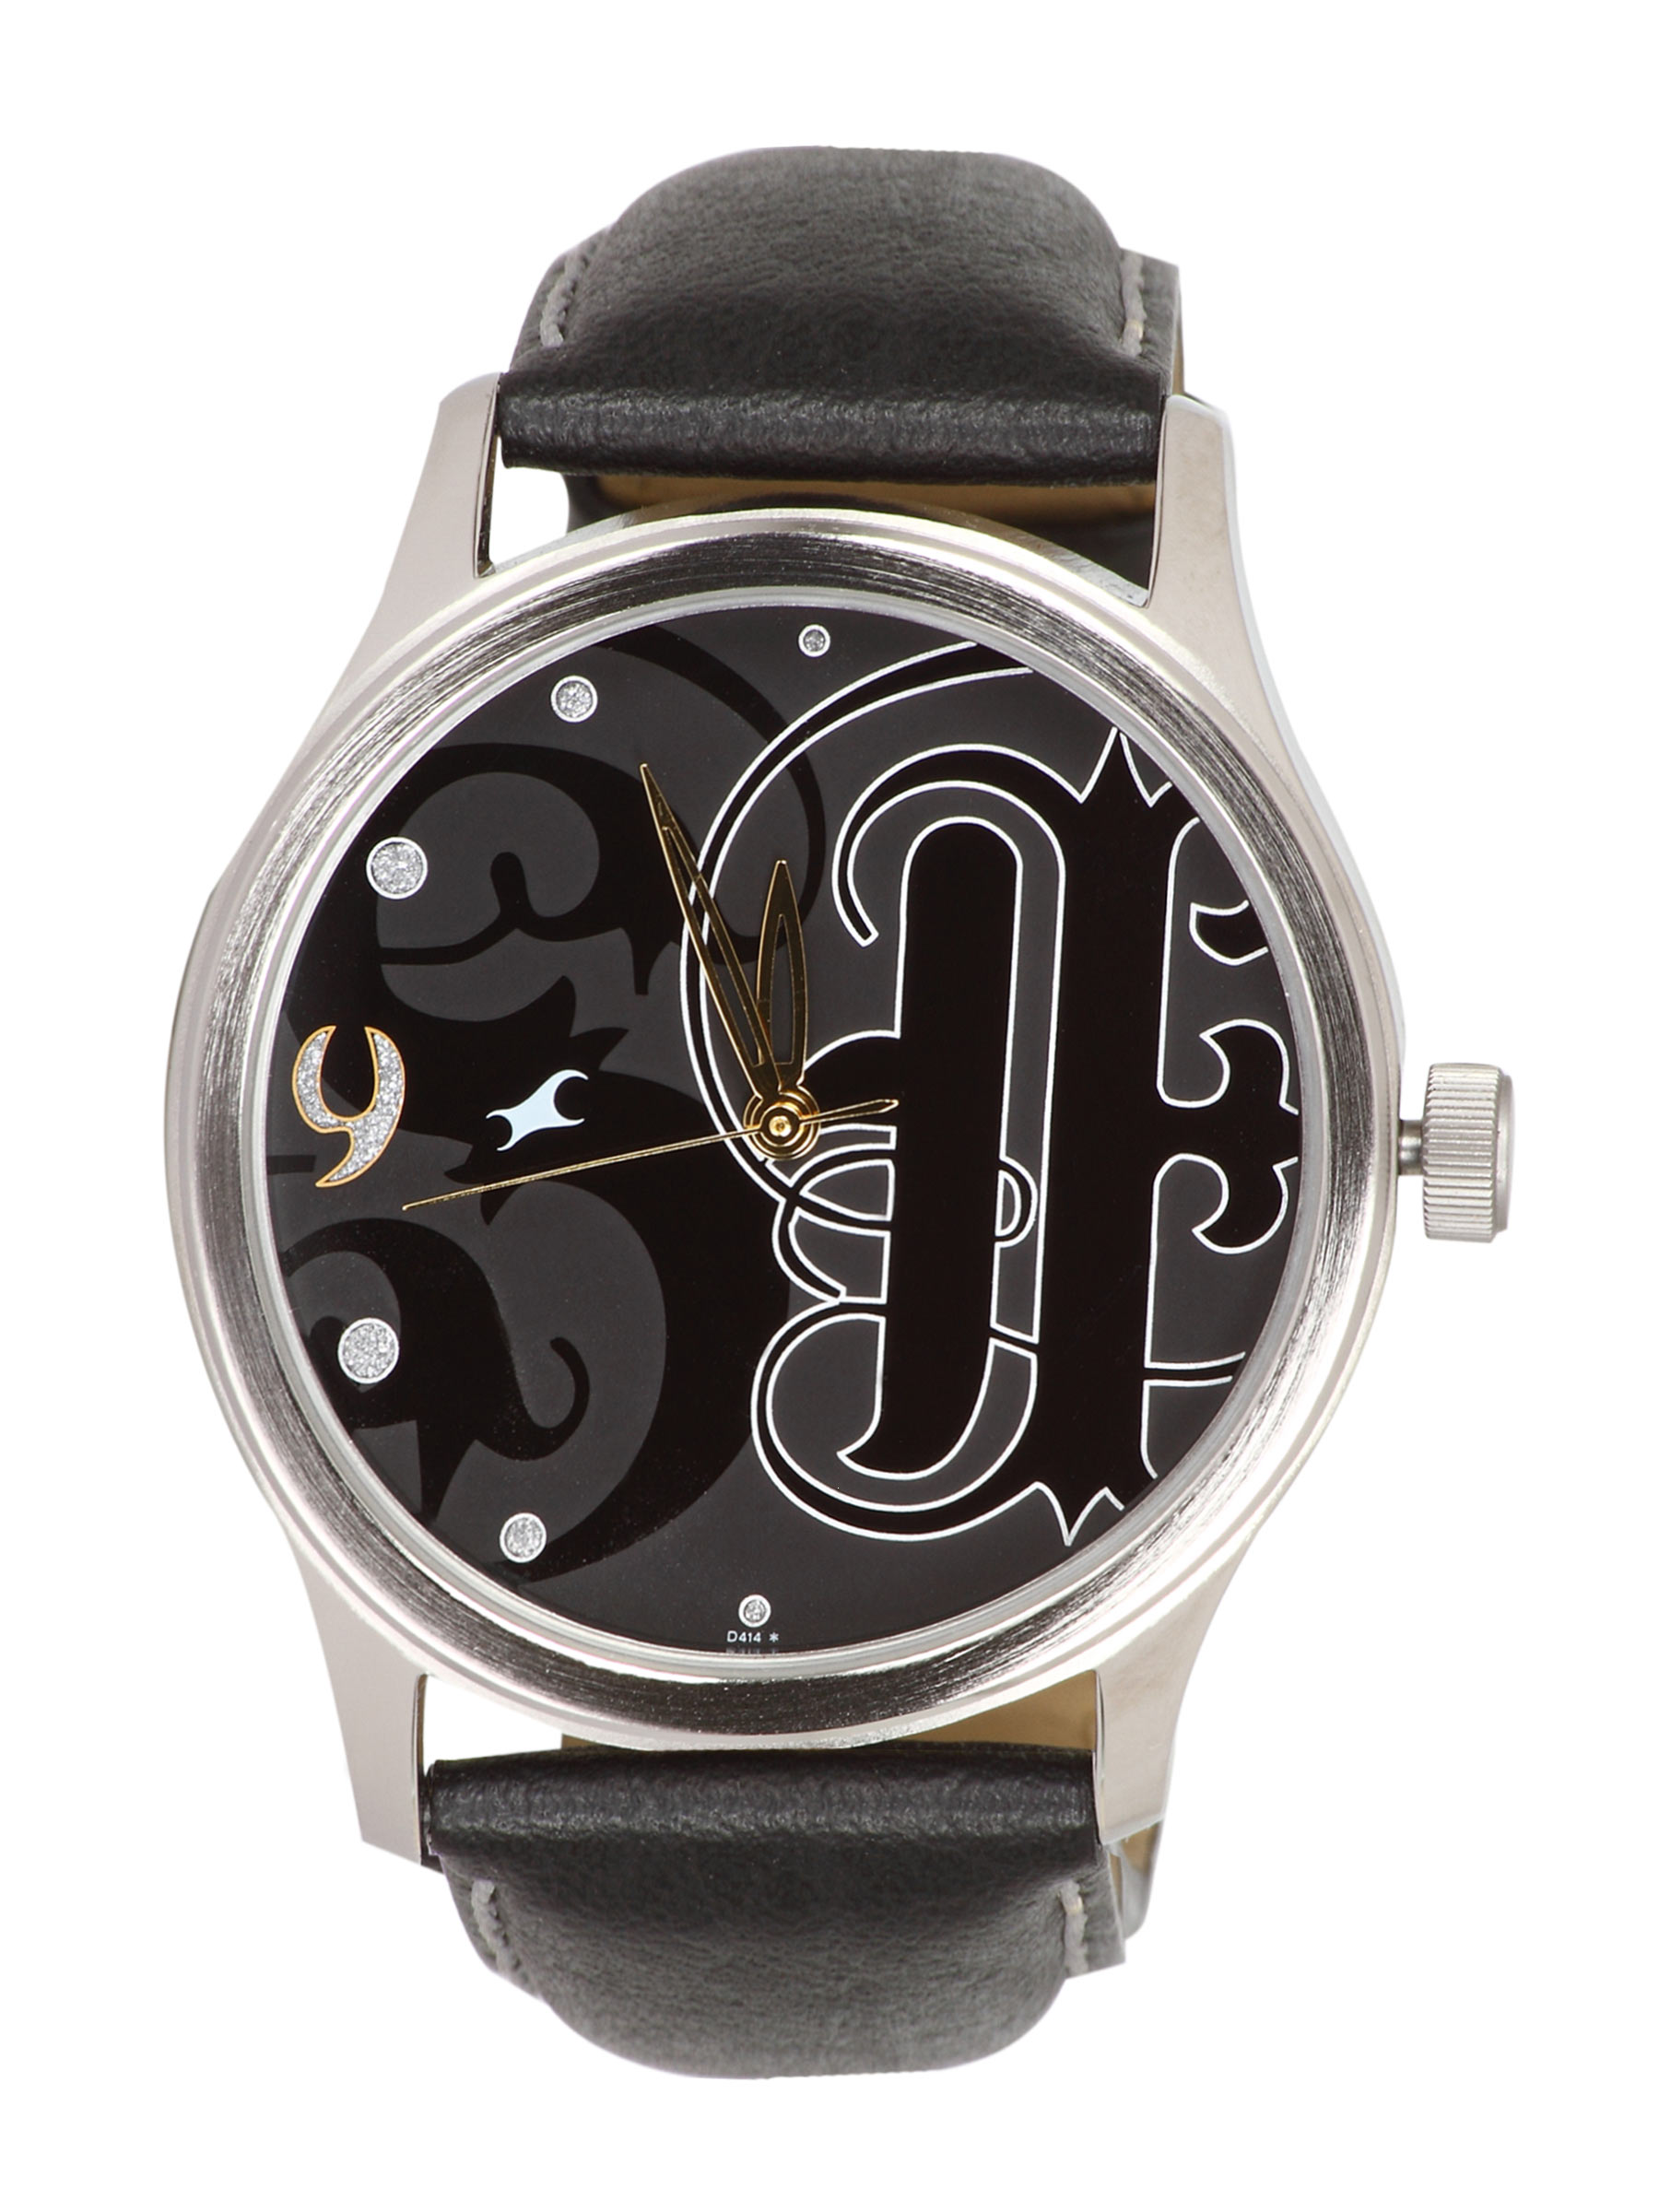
Fastrack Men Hip Hop Analog Steel Black Watch
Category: Accessories / Watches / Watches
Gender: Men
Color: Black
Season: Winter 2016
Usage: Casual